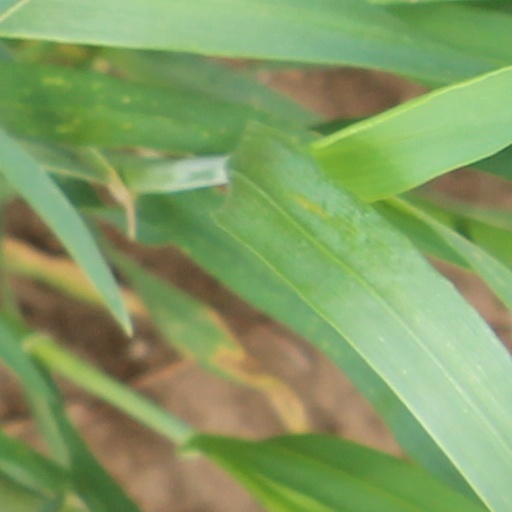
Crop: wheat